Urgesta

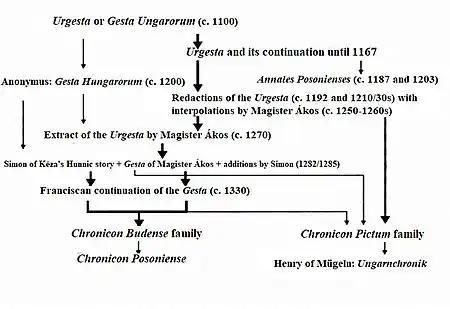
Family tree of the Hungarian chronicles until the 14th century, according to György Györffy (1993)

The Urgesta, also Gesta Ungarorum, Gesta Hungarorum vetera or ancient gesta are the historiographical names of the earliest Hungarian chronicle, which was completed in the second half of the 11th century or in the early 12th century. Its text was expanded and rewritten several times in the 12th–14th centuries, but the chronicle itself was lost since then and its content can only be reconstructed based on 14th-century works, most notably the "Illuminated Chronicle".